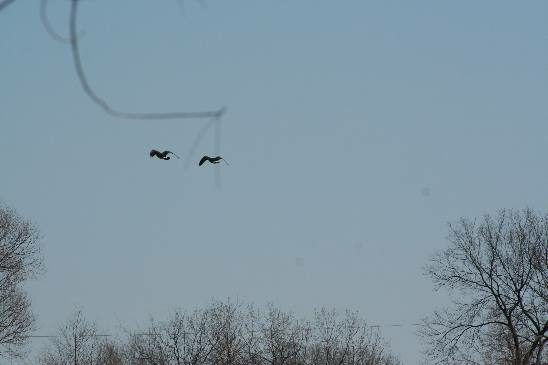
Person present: No